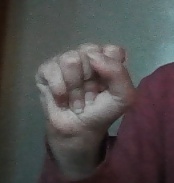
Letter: saad